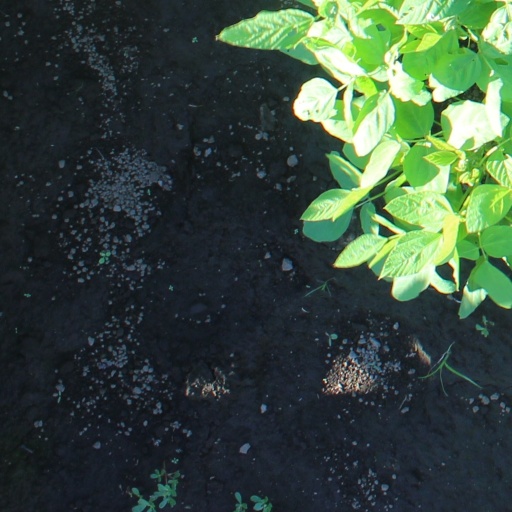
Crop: soybean